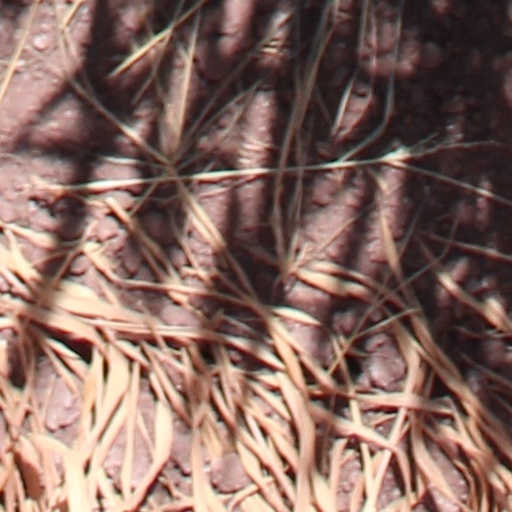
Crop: wheat